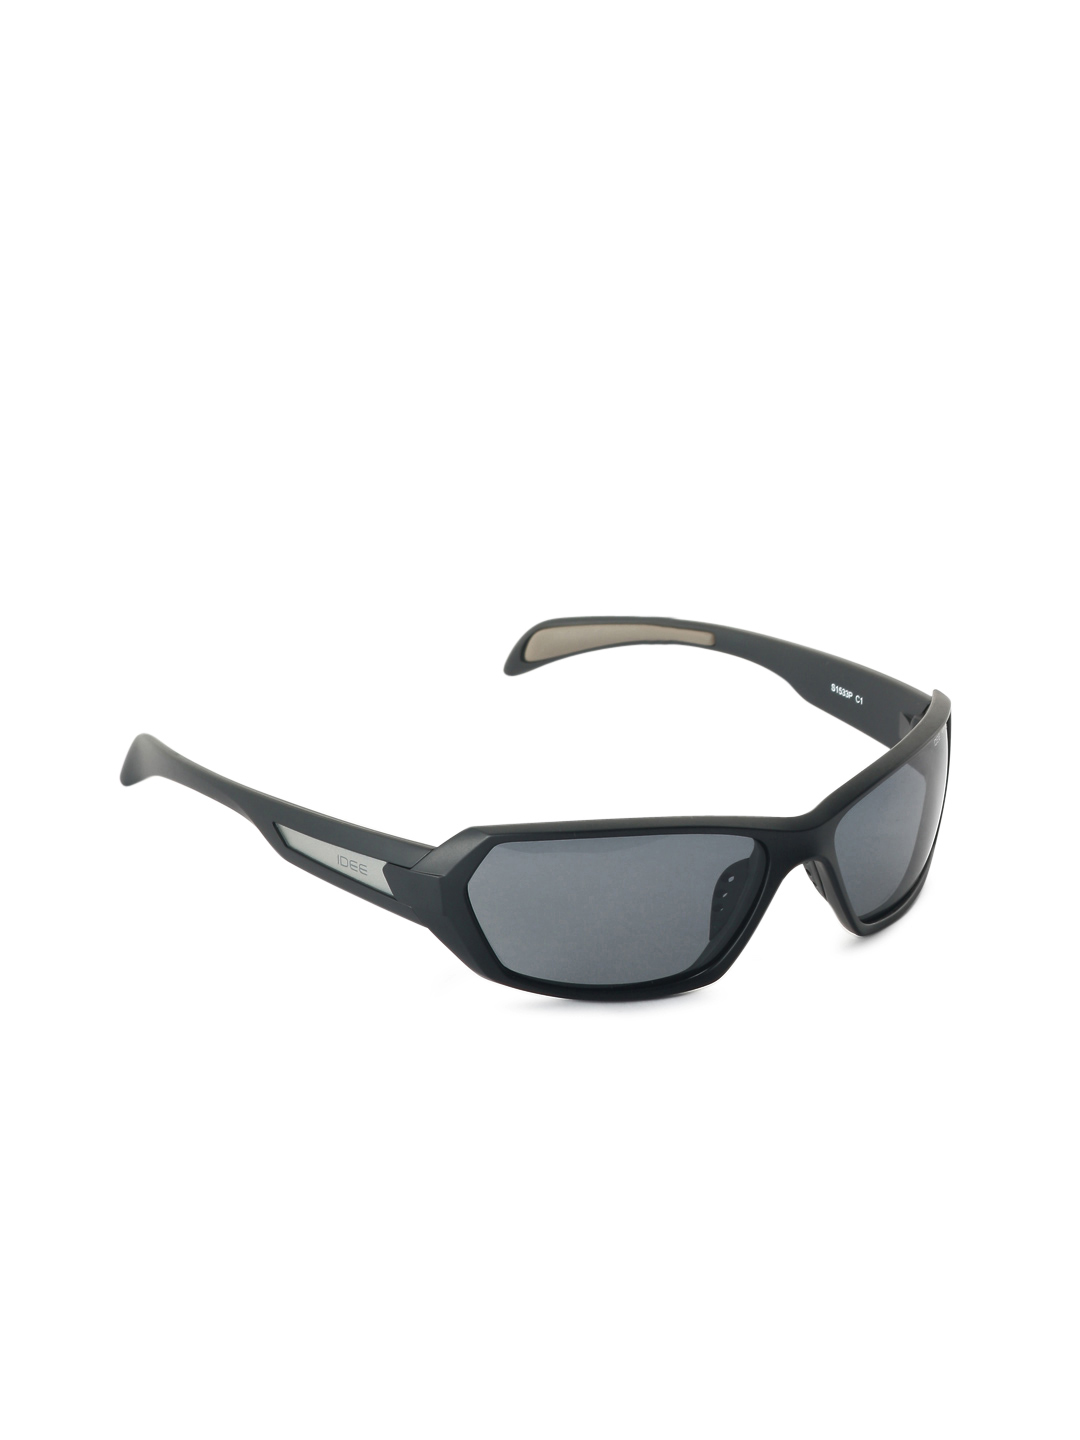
Idee Men Black Sunglasses
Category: Accessories / Eyewear / Sunglasses
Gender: Men
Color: Black
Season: Winter 2016
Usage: Casual